Psychobilly

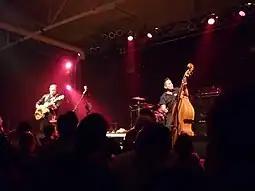

The third wave of psychobilly began in the mid-1990s, with many acts incorporating influences from genres such as: hardcore punk, indie rock, heavy metal, new wave, goth rock, surf rock, country, and ska. Psychobilly became popular in the United States, particularly in southern California, where punk rock had thrived and remained popular since the 1970s. The area's large Latino community, which revered early rock and roll icons, also played a part, as did the popularity of bands like the horror-influenced Misfits and country/rockabilly-inspired Social Distortion, as well as a celebration of hot rod and motorcycle culture. In the mid to late 1990s European bands Demented Are Go, Godless Wicked Creeps and The Hangmen each played their own US live tours, motivating the fledgling US scene. In contrast, there were US bands like The Kings of Nuthin' from Boston, who toured Europe extensively for several years.